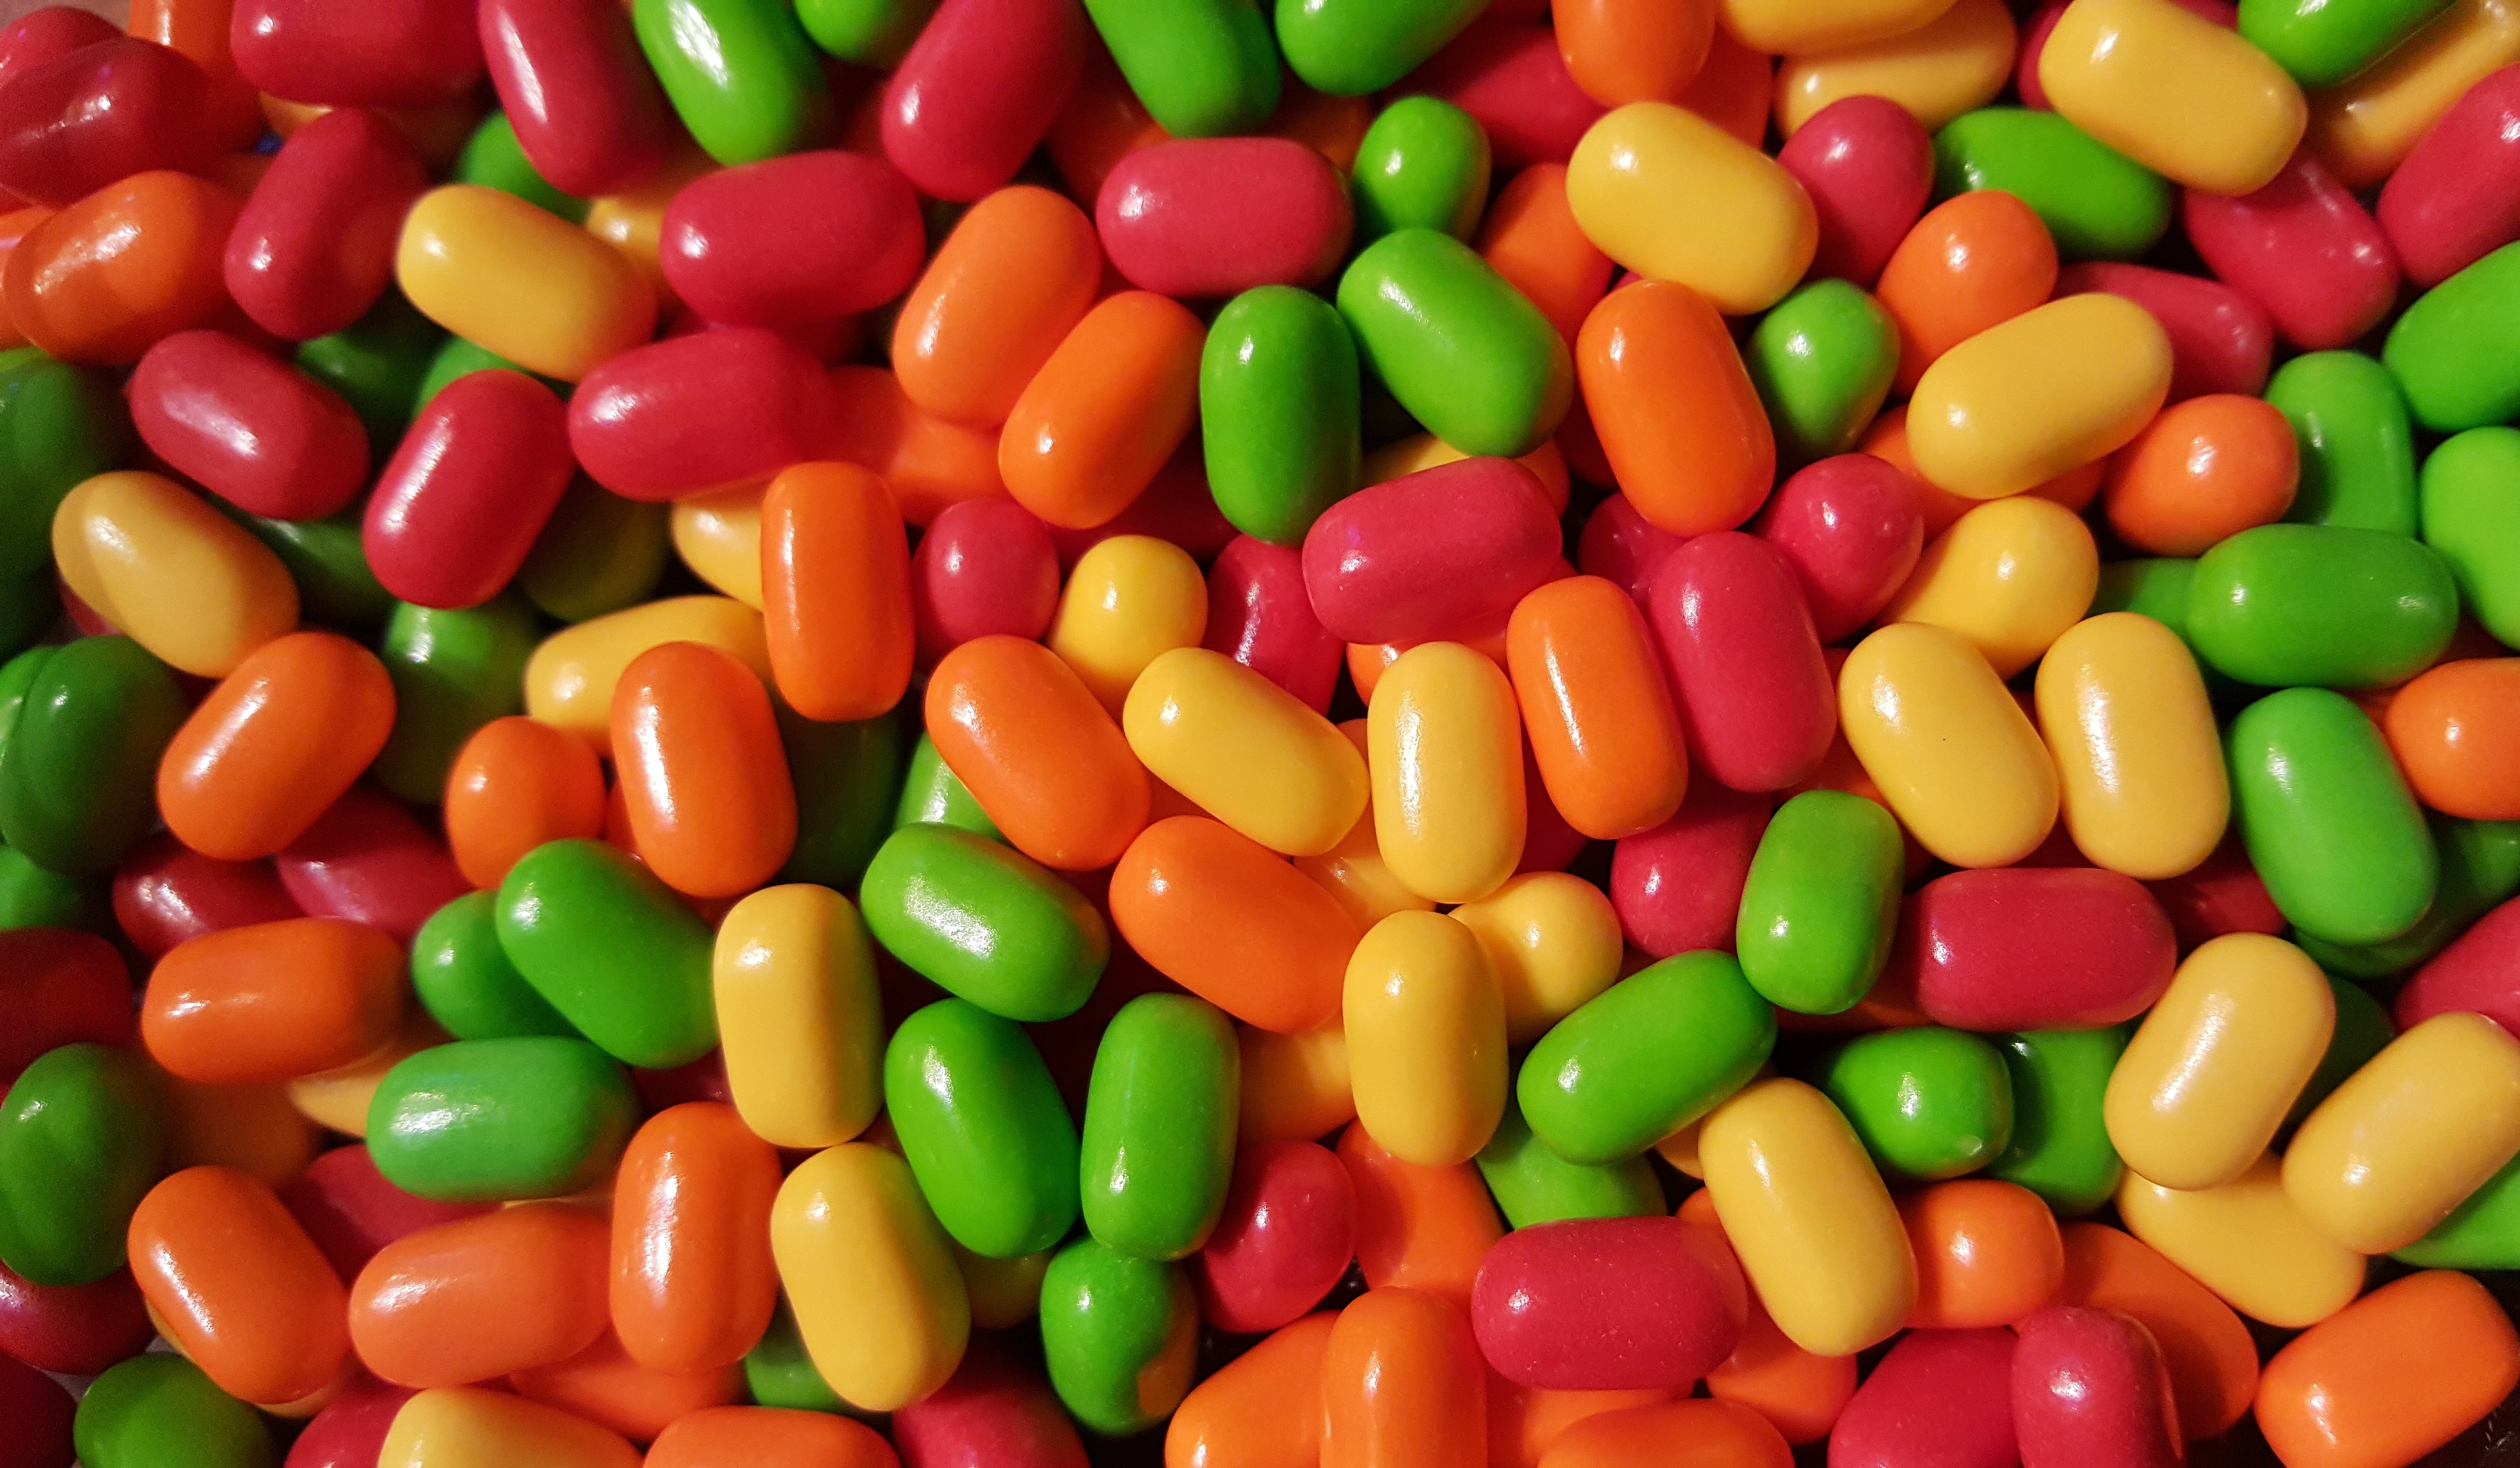
texture, food, produce, dessert, colors, background, candy, assorted, assortment, confectionery, candies, bright colors, tic tacs, lollies, fruit adventure, gummi candy, wine gum, jelly bean